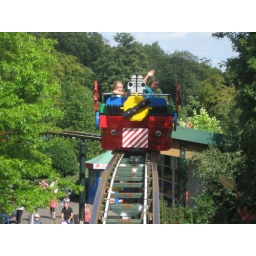
girls in the car ahead of us